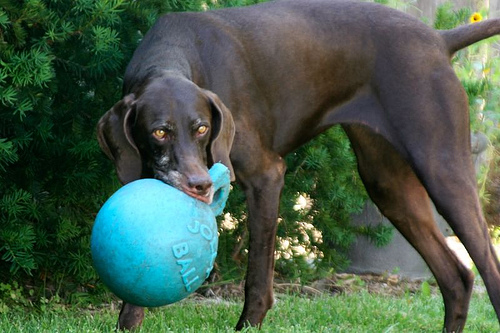
Animal: dog
Breed: german_shorthaired